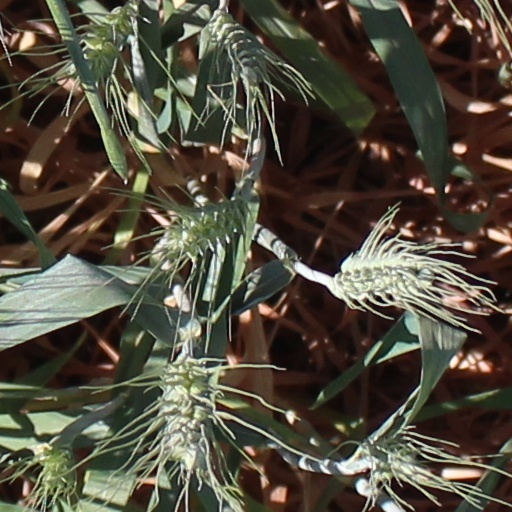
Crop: wheat